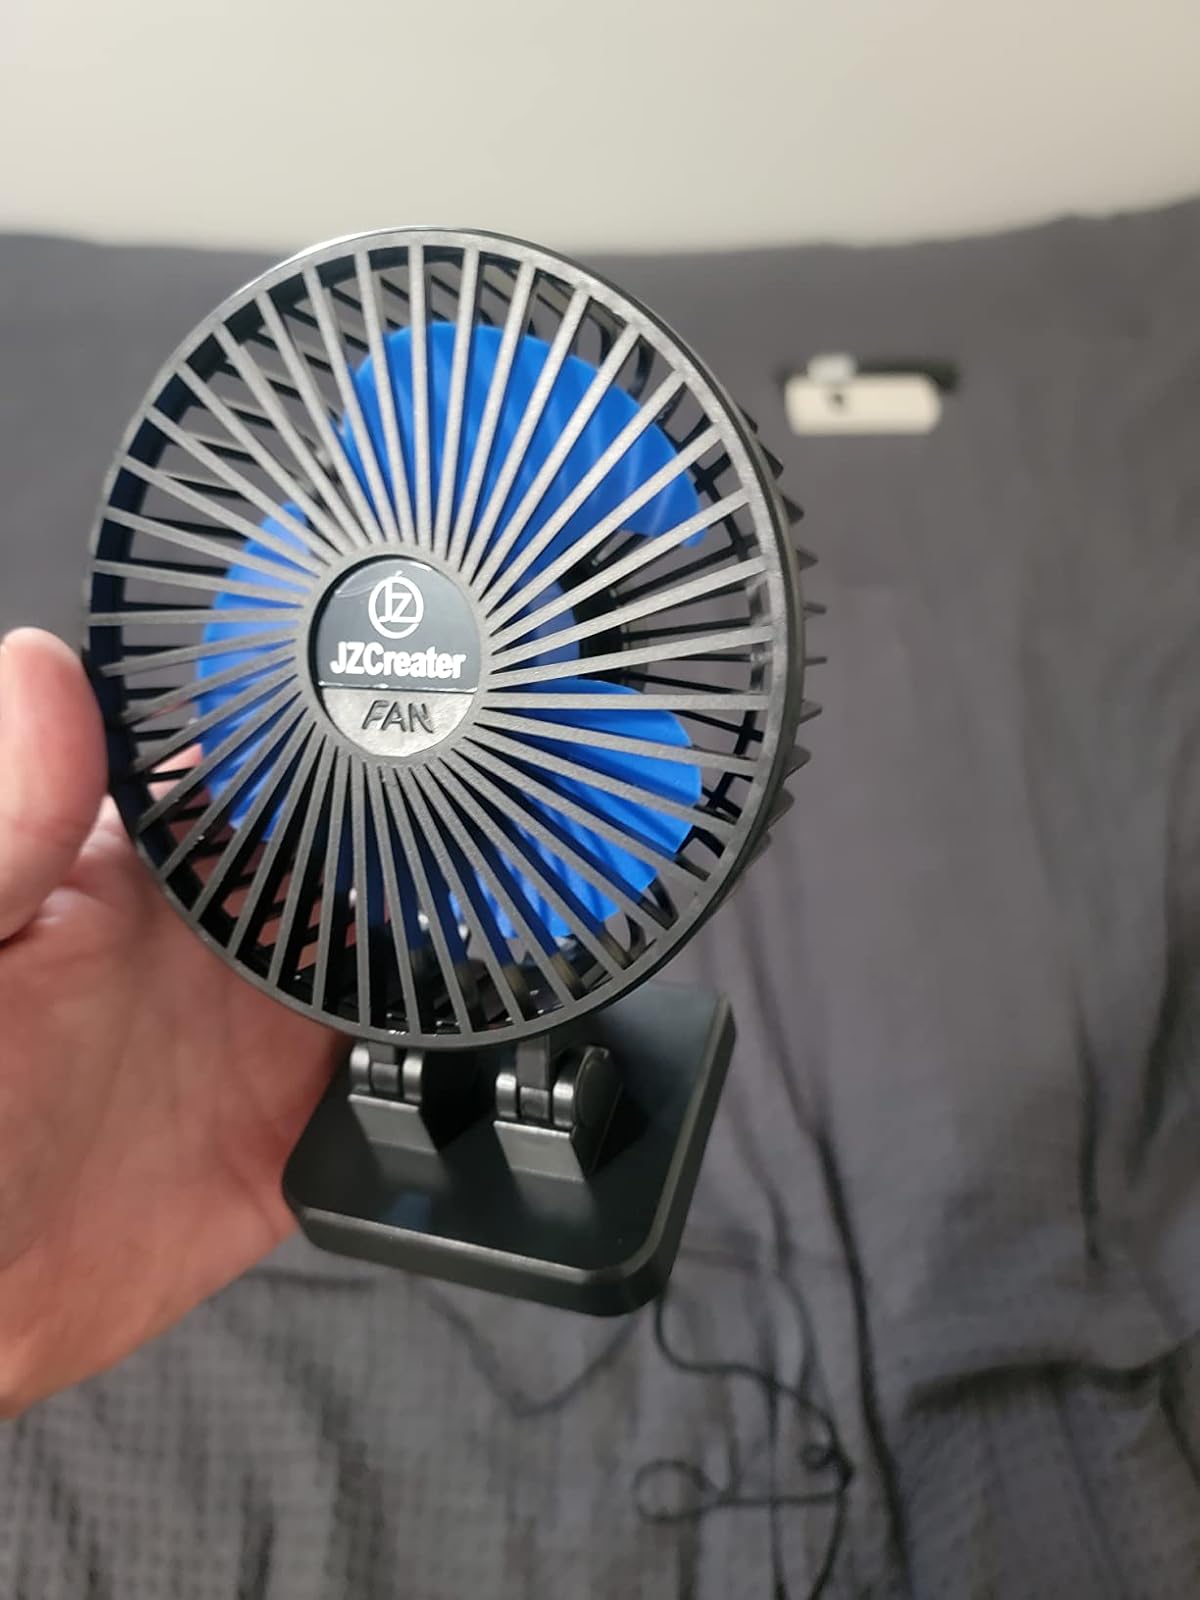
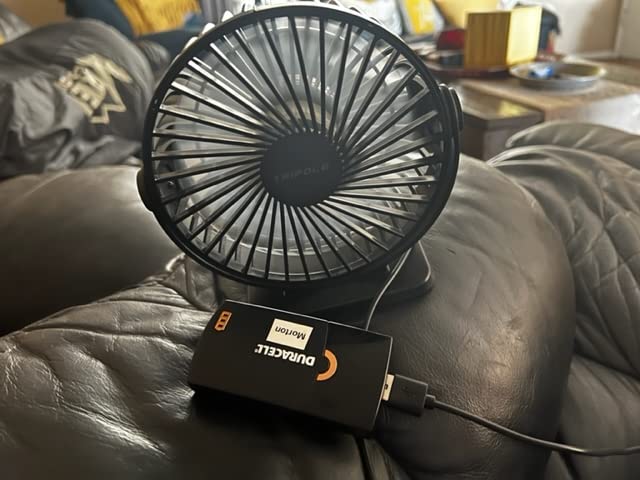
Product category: fan
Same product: no